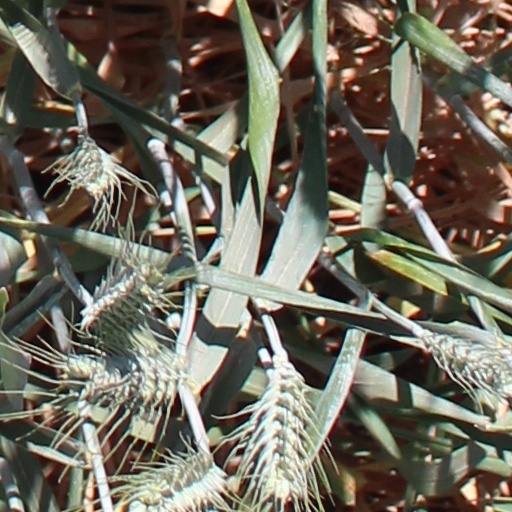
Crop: wheat